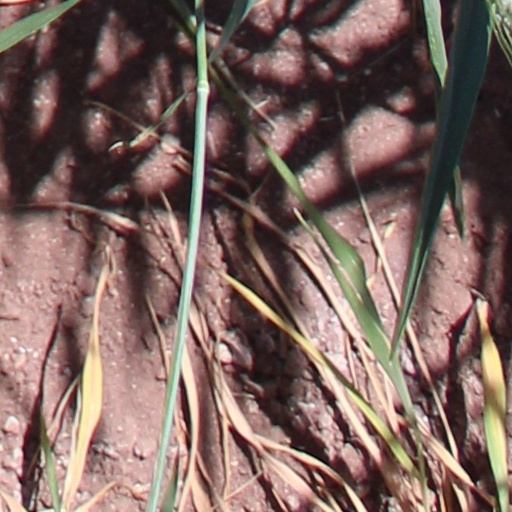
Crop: wheat